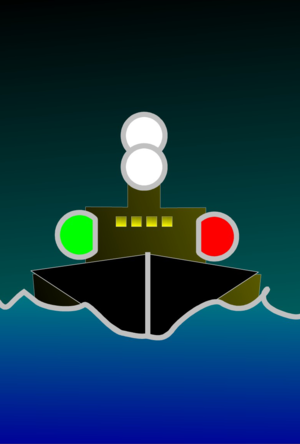
Styrbord
Et skib i bevægelse mod beskueren. Skibets side markeret med grønt lys er skibets styrbord side. Den røde lanterne er placeret i skibets bagbord side, og de to hvide toplanterner angiver at fartøjet er længere end 50 meter.
Styrbord er et nautisk udtryk, der betyder højre side af et skib i forhold til den normale sejlretning.